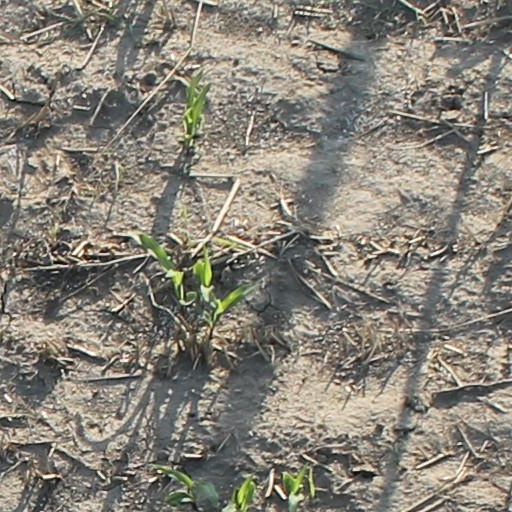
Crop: maize; corn